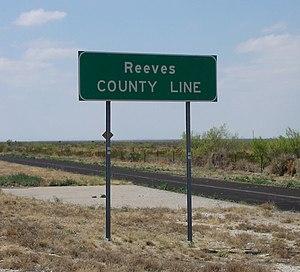
Le comté de Reeves, en anglais : Reeves County, est un comté situé dans l'ouest de l'État du Texas aux États-Unis. Fondé le 14 avril 1883, son siège de comté est la ville de Pecos. Selon le recensement des États-Unis de 2010, sa population est de 13 783 habitants, estimée, en 2017, à 15 281 habitants. Le comté a une superficie de 6 842,8 km², dont 6 825,5 km² en surfaces terrestres. Il est baptisé à la mémoire du colonel George R. Reeves.